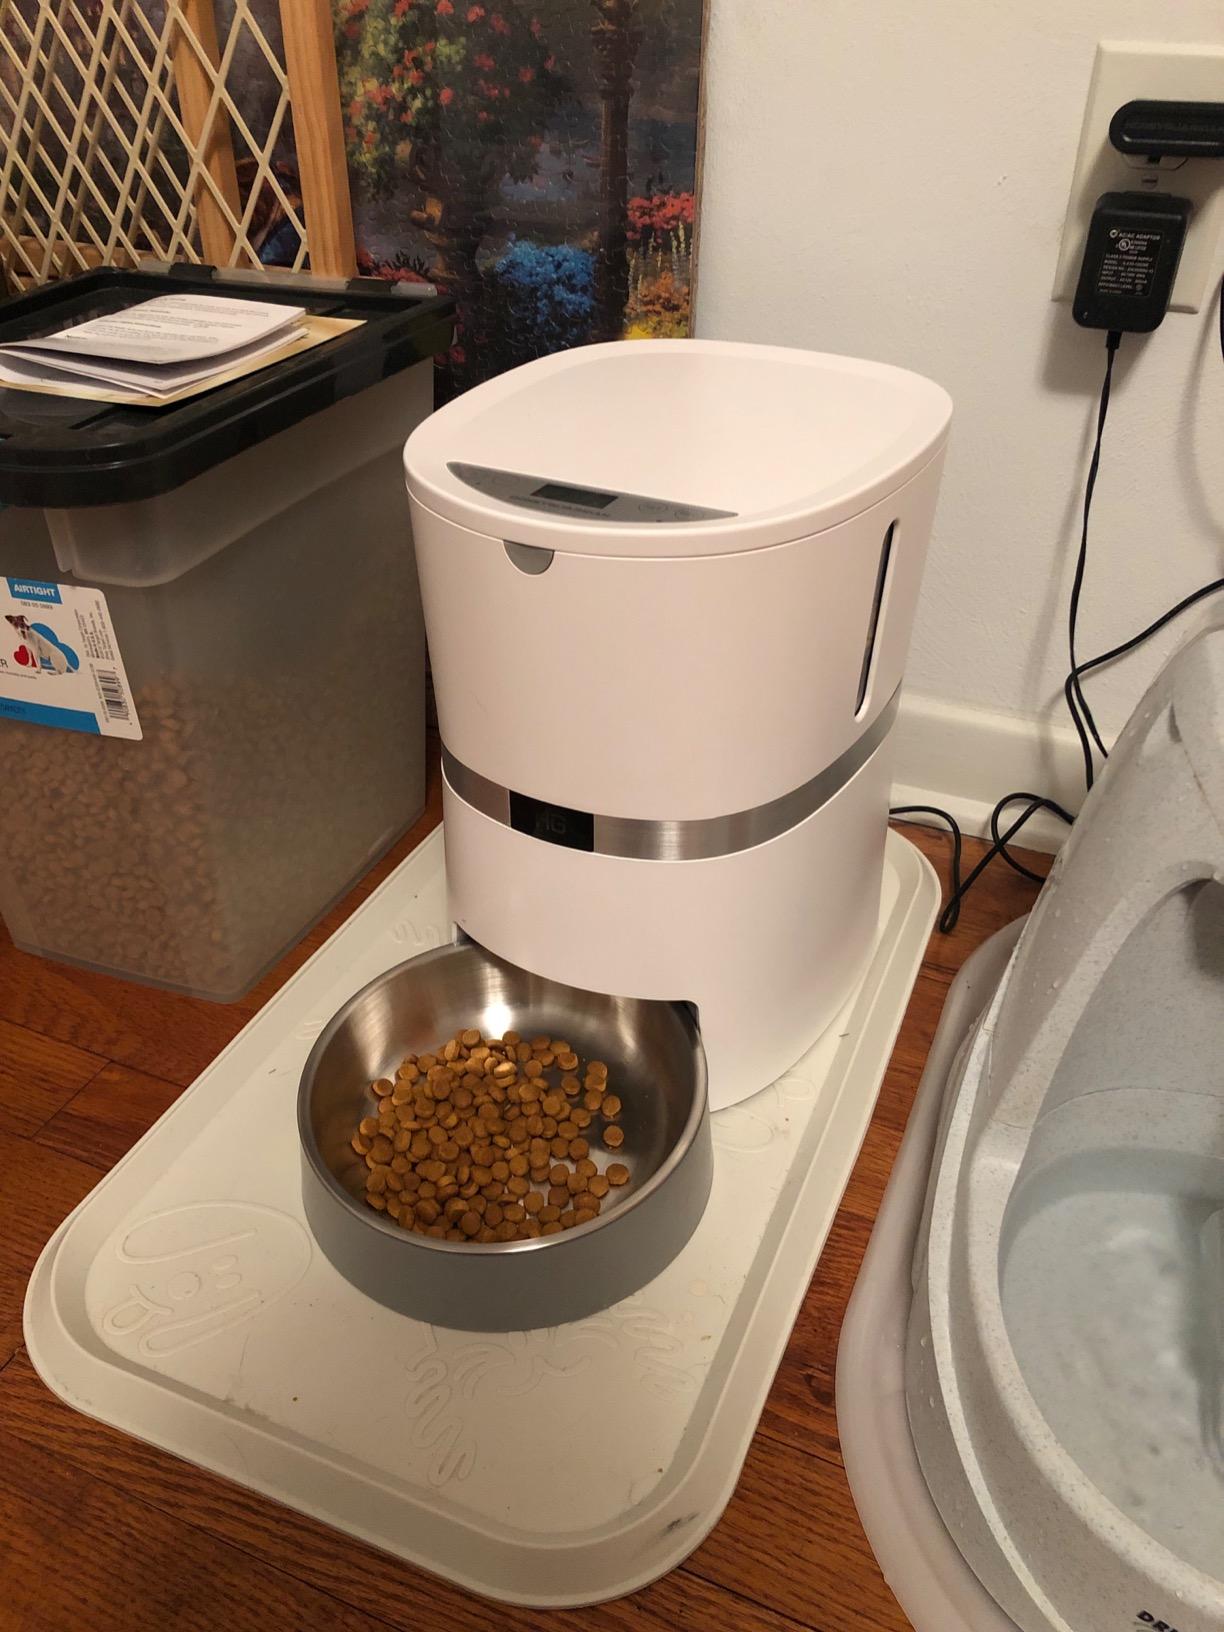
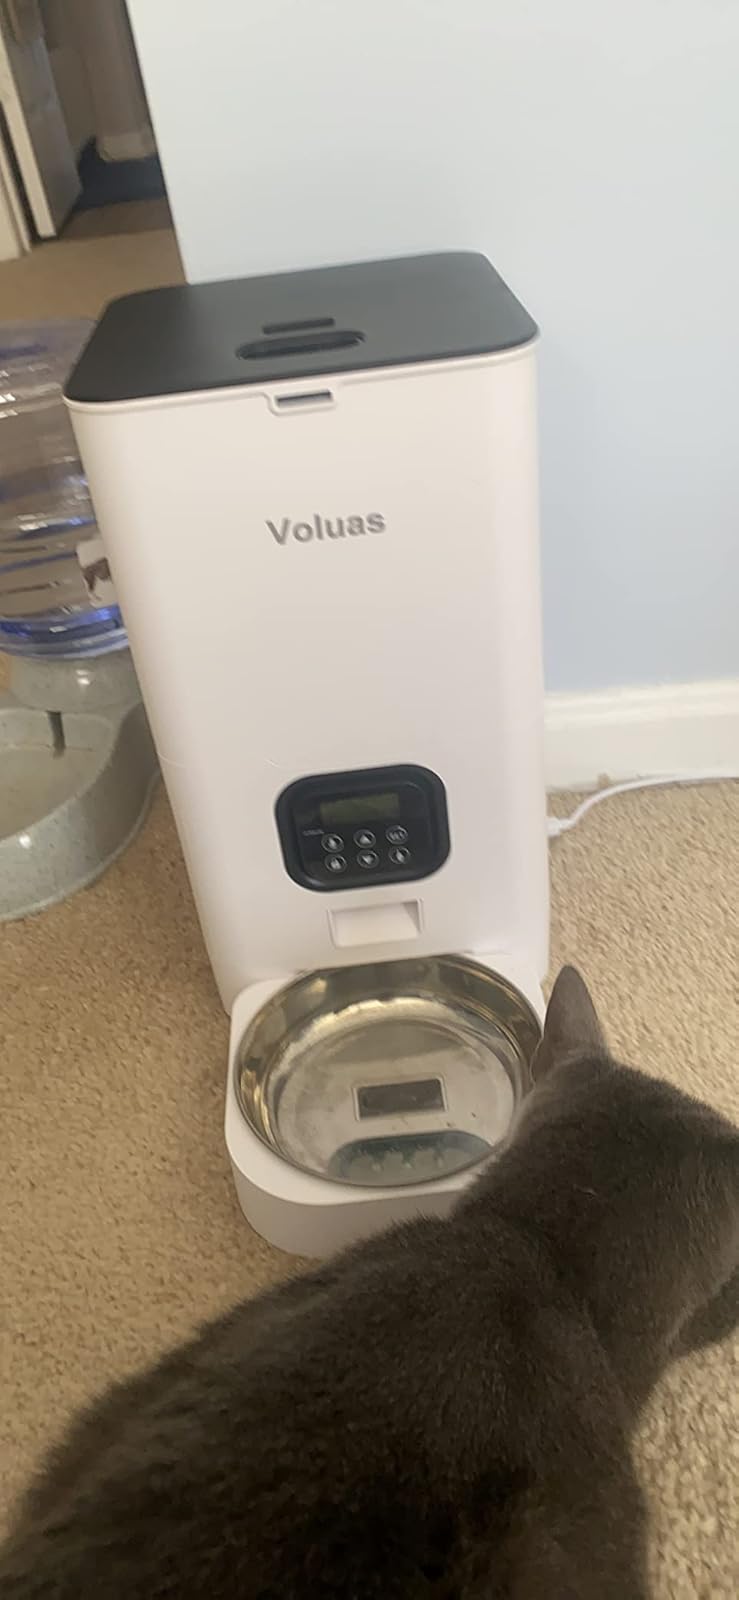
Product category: items_feeder
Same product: no